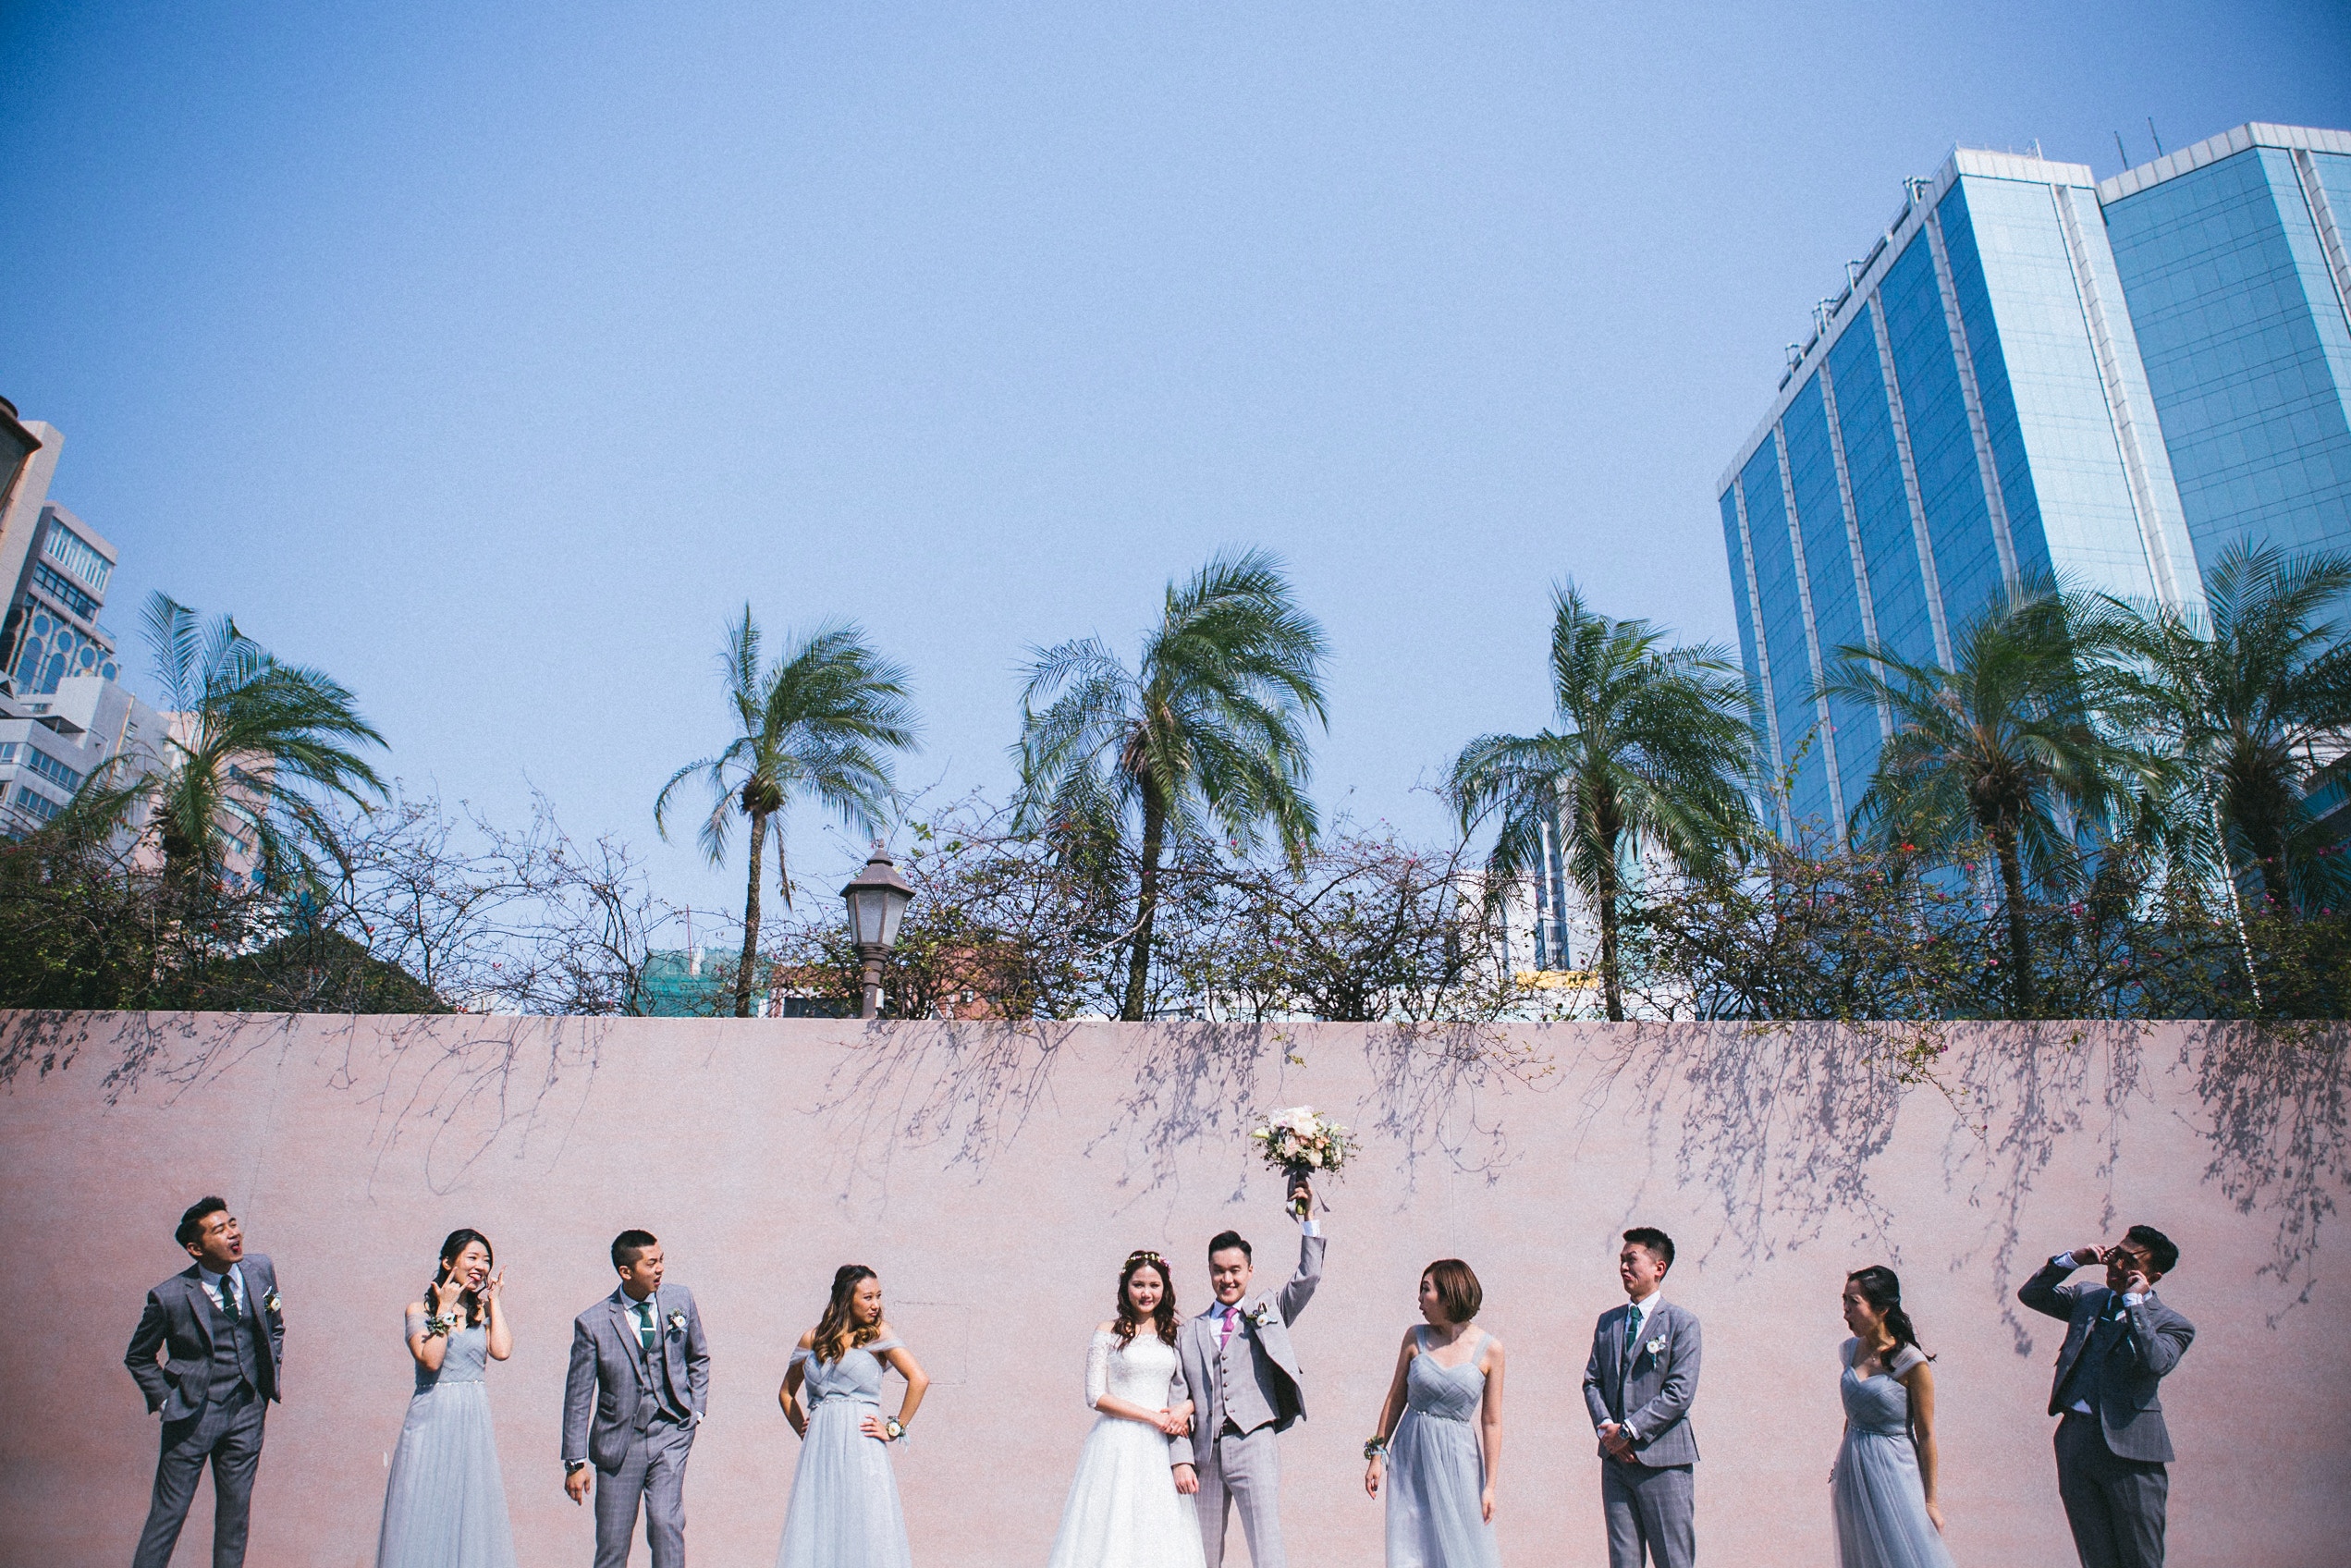
tree, sky, photography, palm tree, vacation, recreation, tourism, wedding, ceremony, fun, photograph, arecales